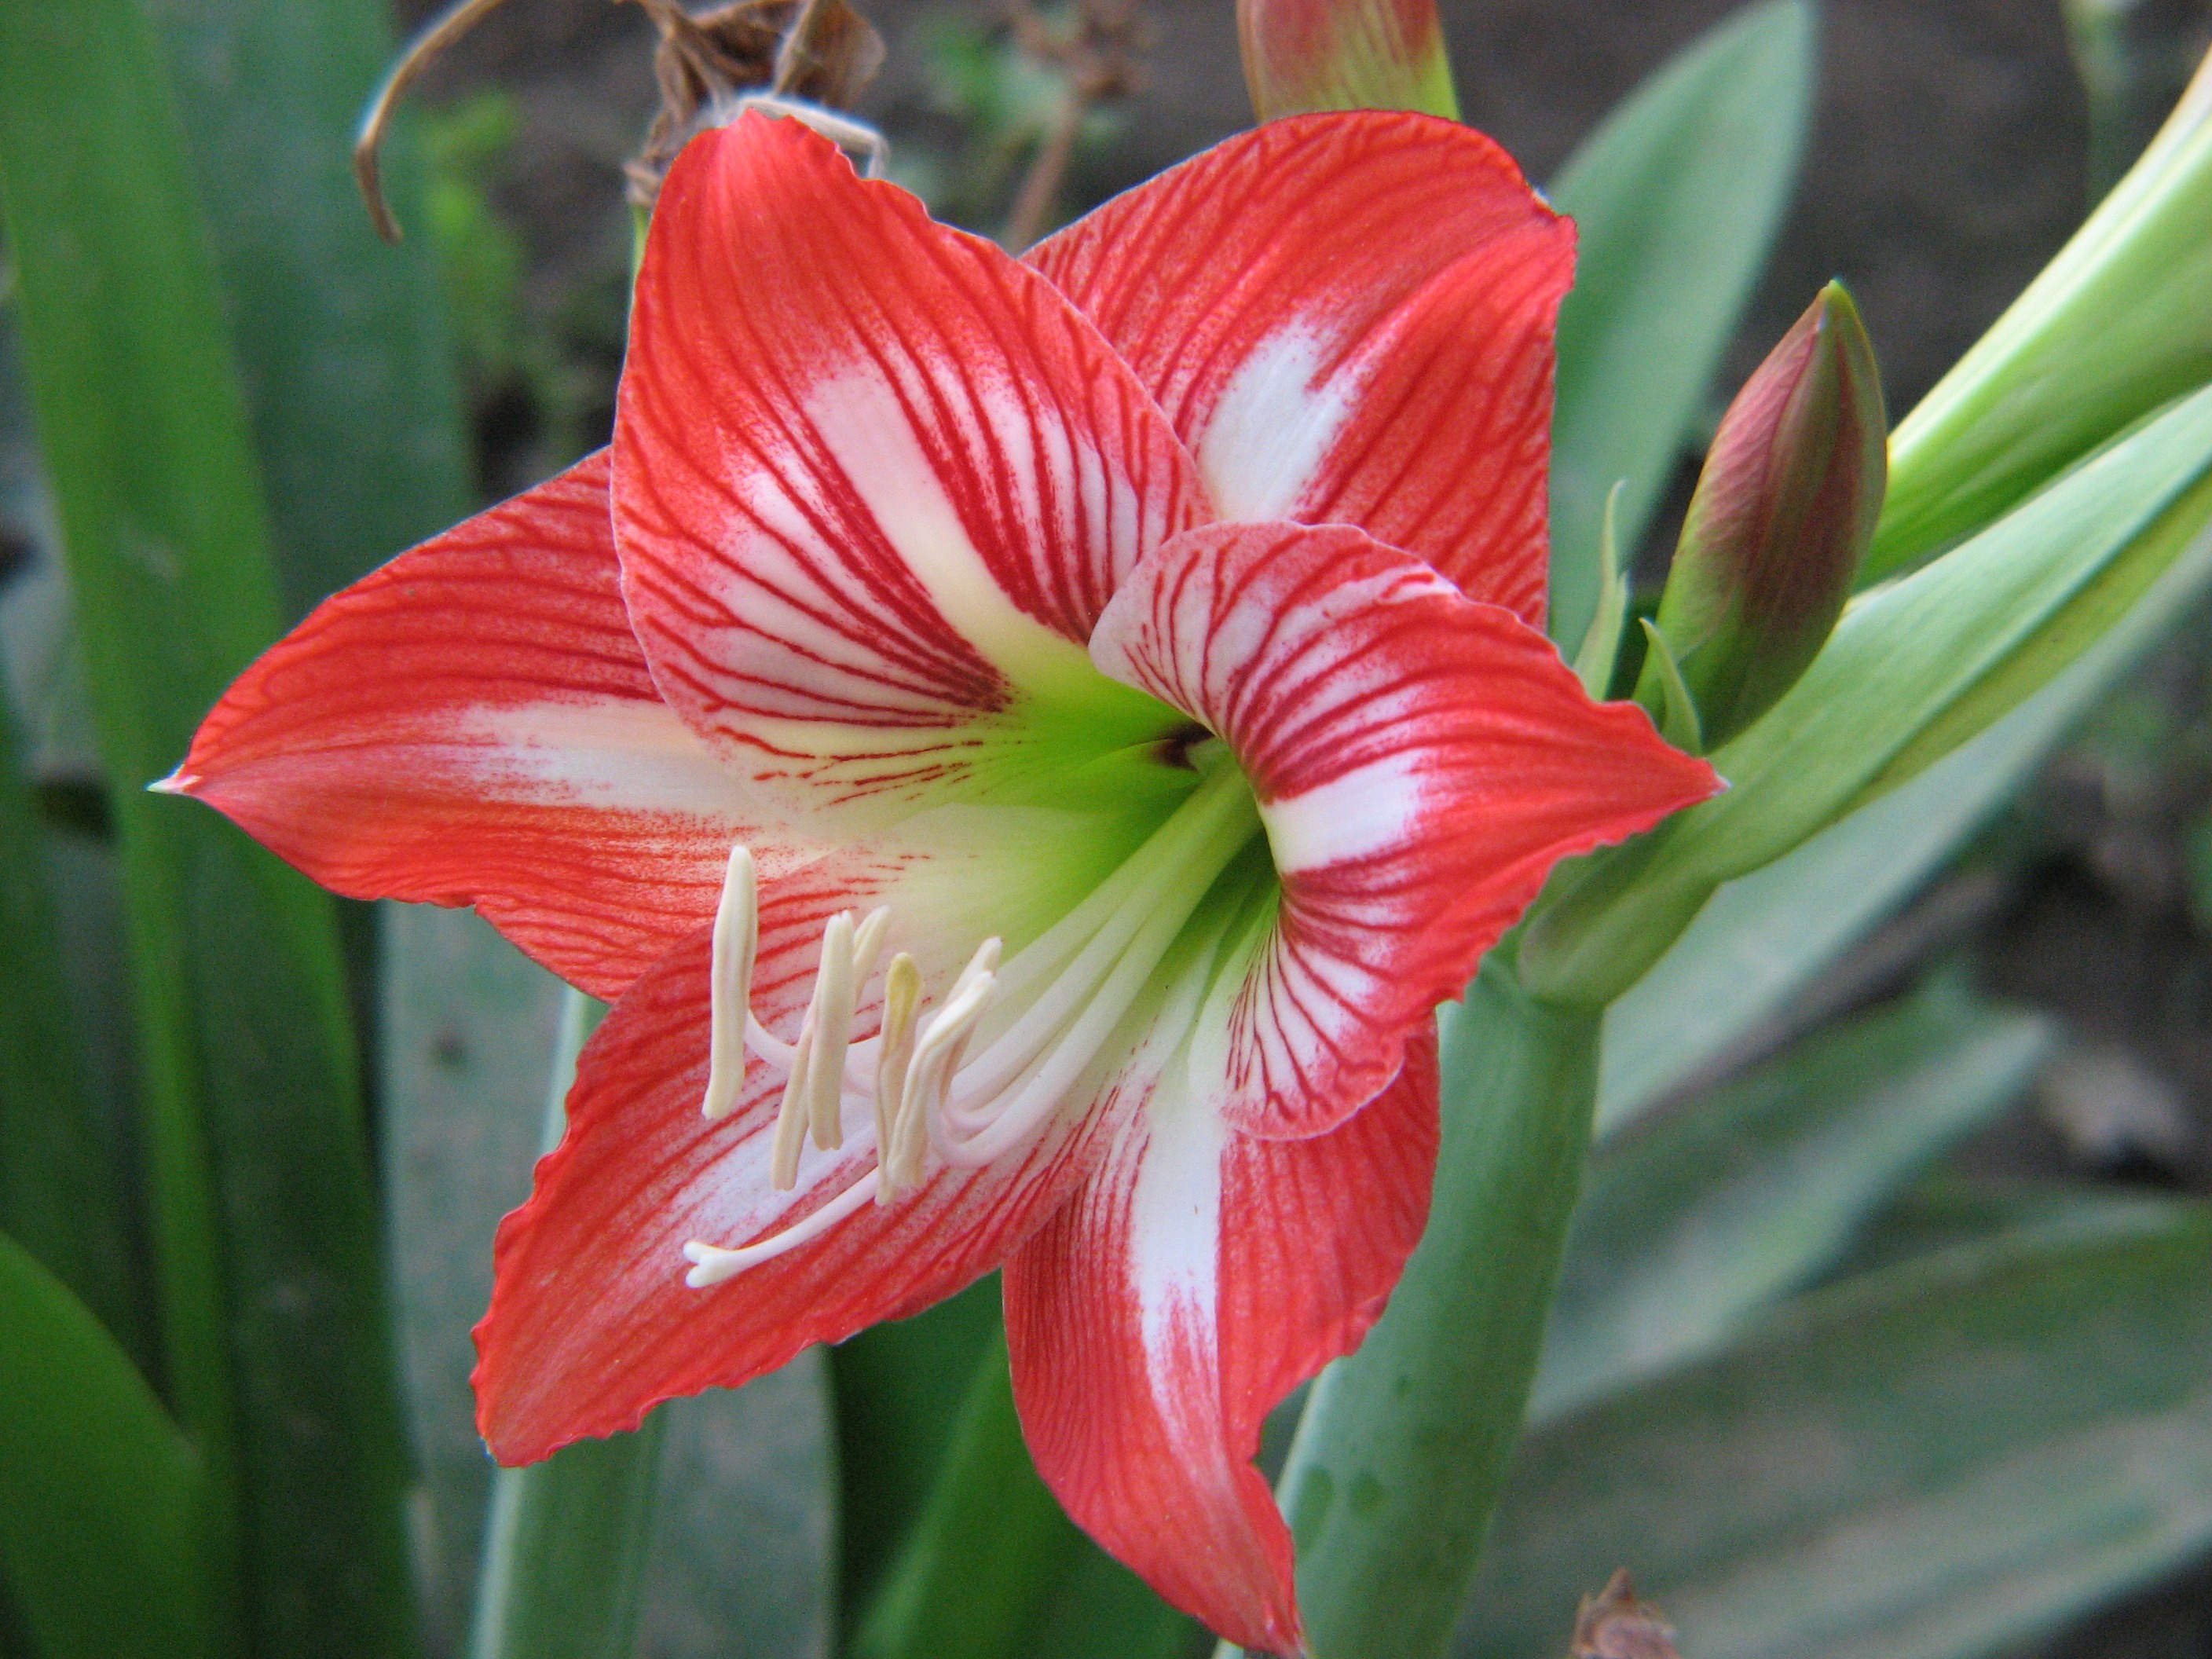
plant, flower, petal, red, botany, flora, flowers, daylily, flowering plant, hippeastrum, plant stem, land plant, amaryllis belladonna